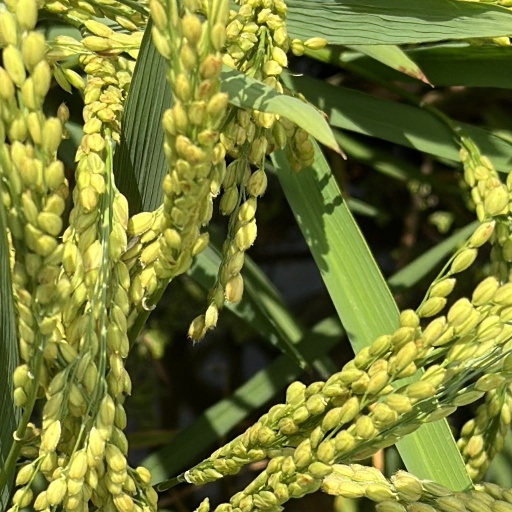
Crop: rice